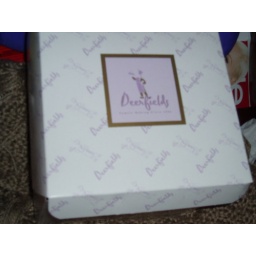
Dh bought my cake from Deerfields Bakery in Deerfield, IL, near where my husband's office is located.